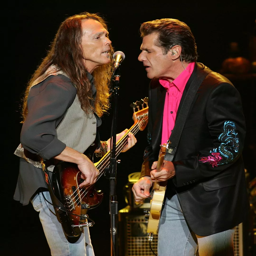
soft rock artist and heavy metal artist perform during their concert